Surry Town Hall

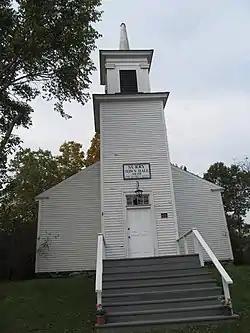

The former Surry Town Hall is located at 1217 Surry Road (Maine State Route 172) in the village of Surry, Maine. Built in East Surry in 1848, it served as town hall until 1844, and as a combined church and town hall until about 1881. It was then returned to exclusive municipal use until 1978; it is now home to the Surry Historical Society. It was listed on the National Register of Historic Places in 2008. The town's municipal offices are located in a modern facility on North Bend Road; town meetings are now held in the local school auditorium.